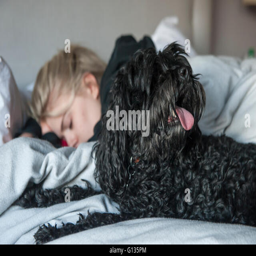
a teenage girl asleep in bed with her dog